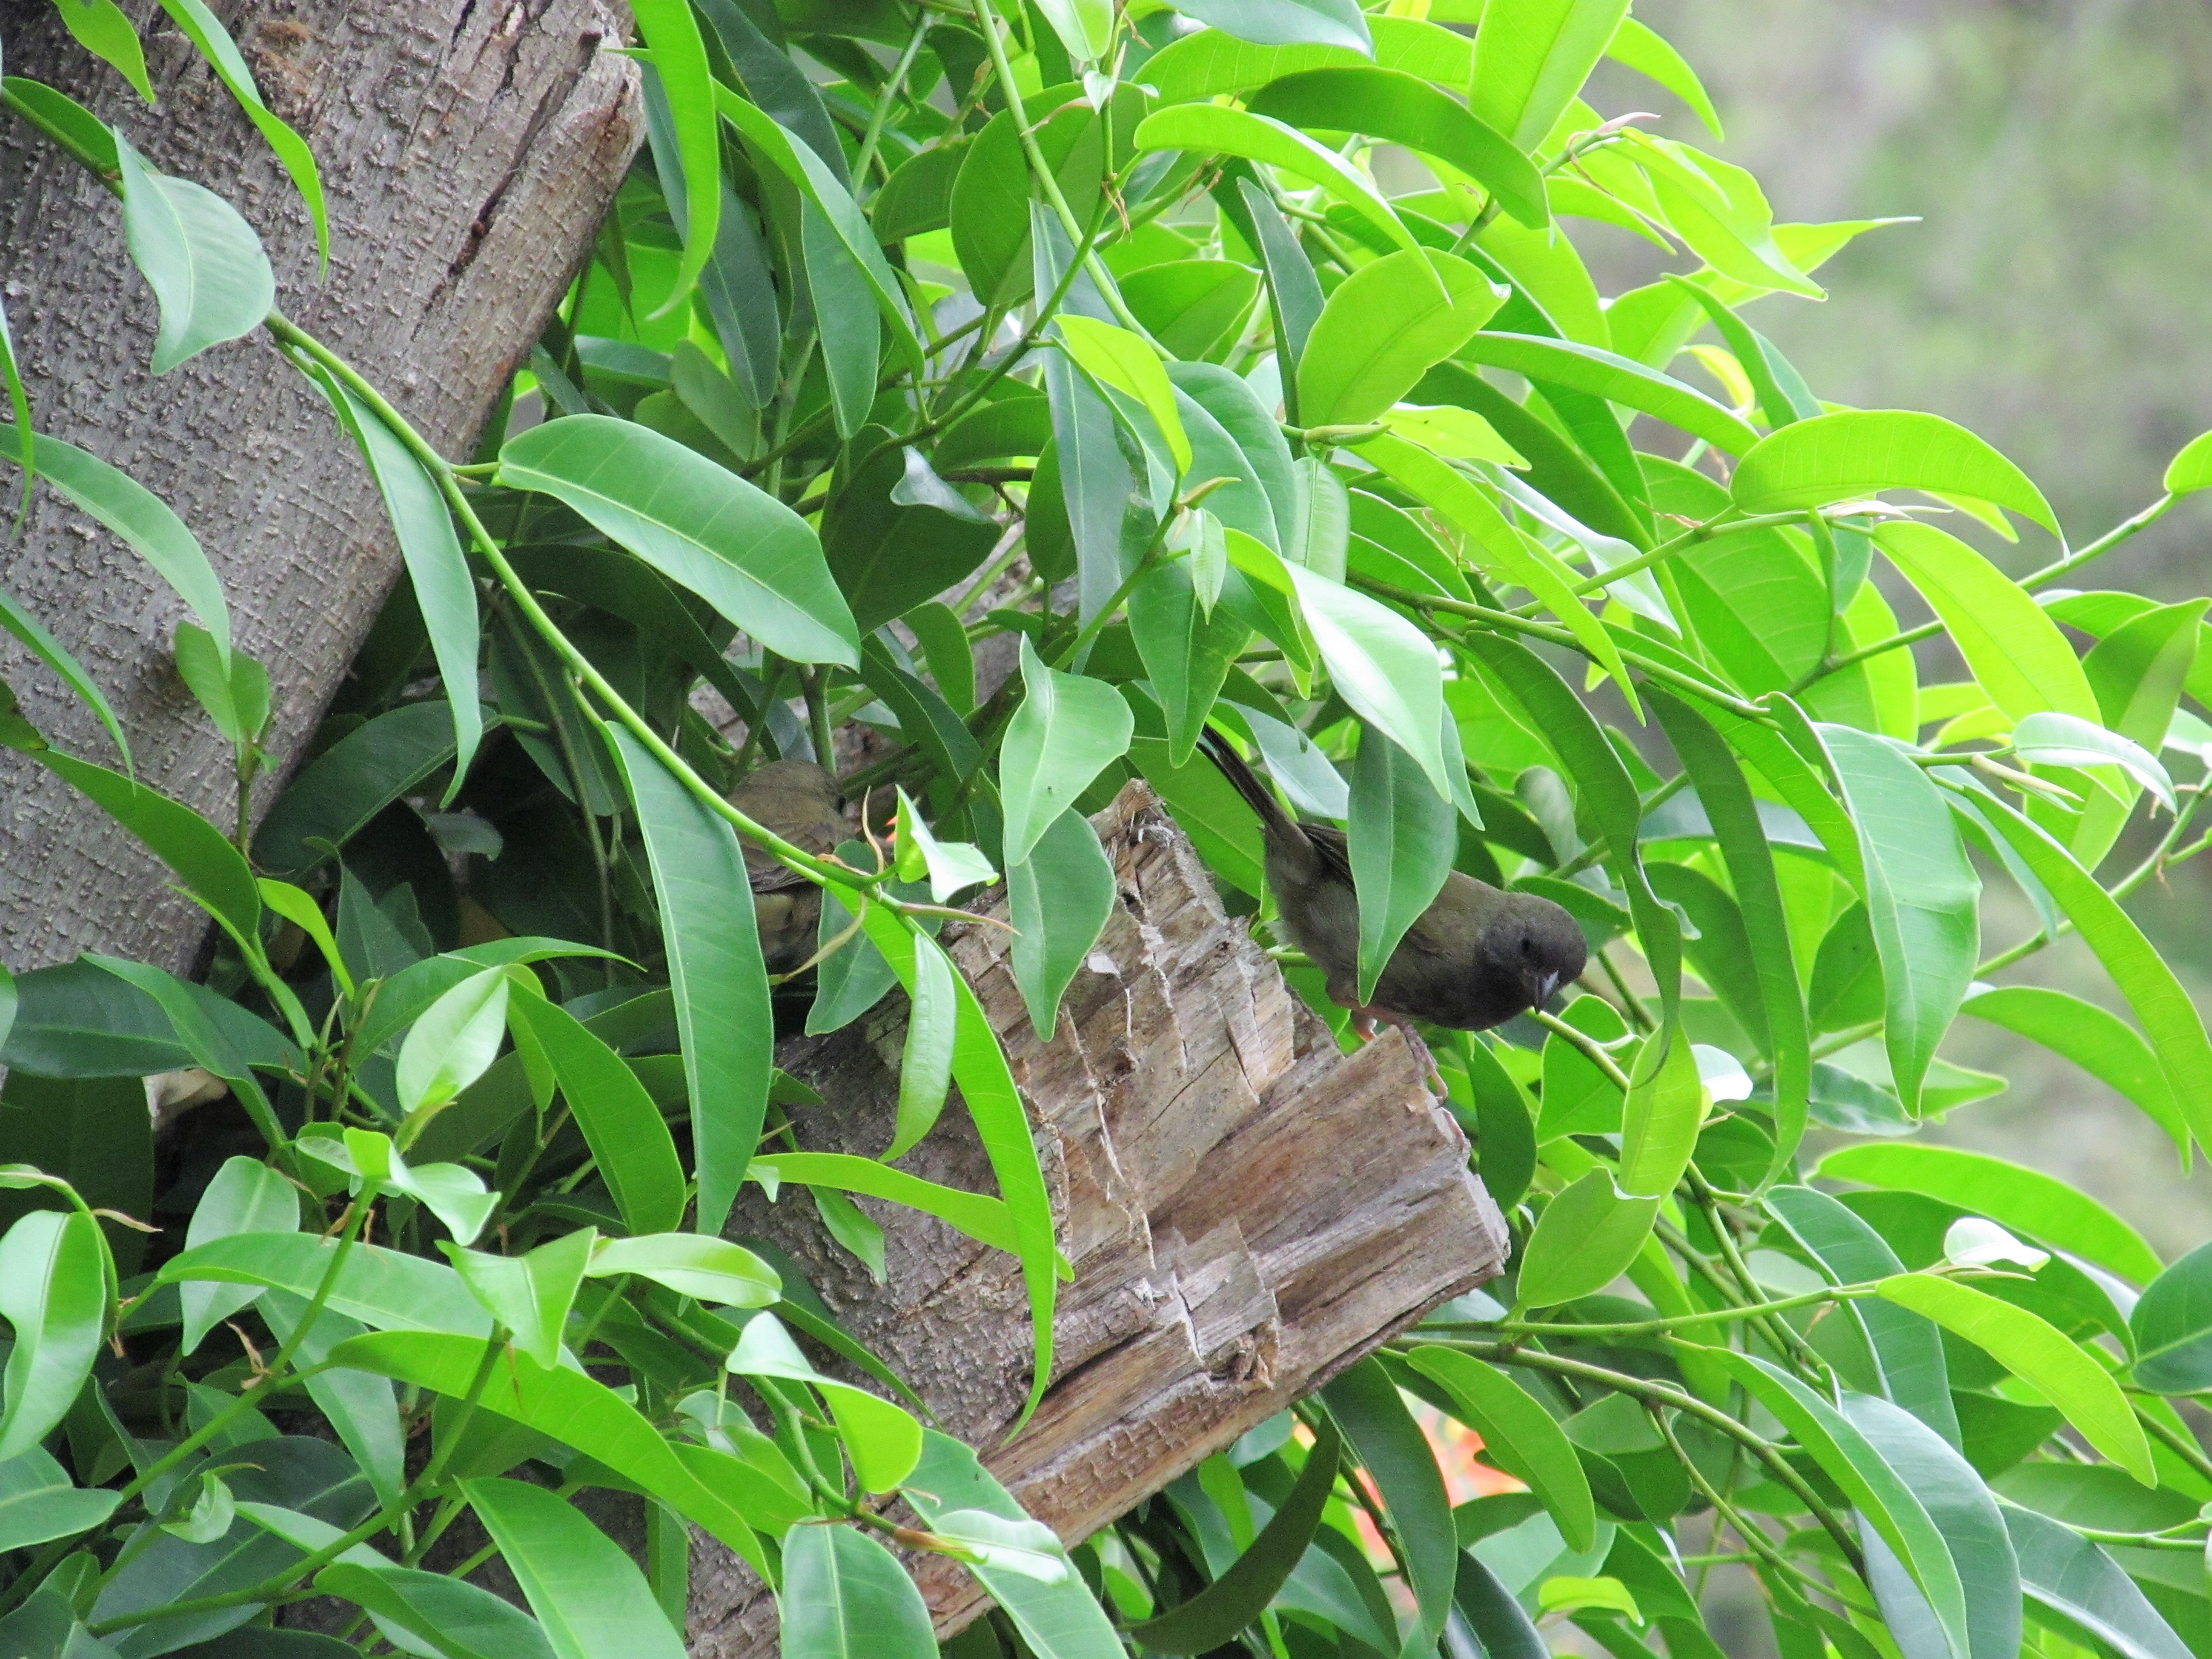
cafe, plant, leaf, flower, organism, flowering plant